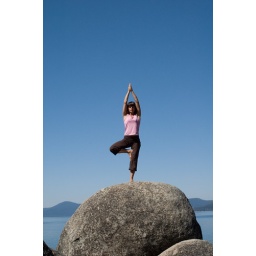
Peggy in tree pose on one of my favorite rocks at Sand Harbor, Nevada.